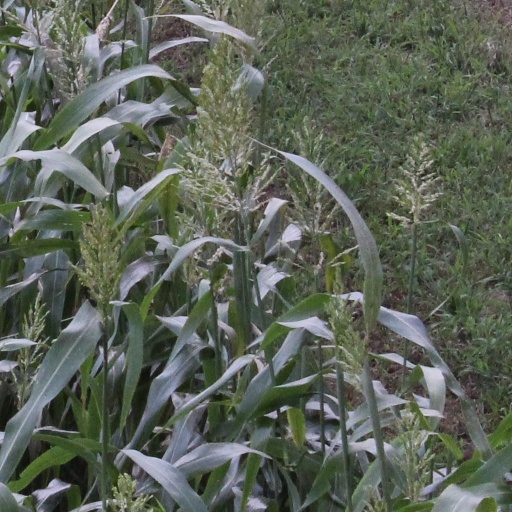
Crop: sorghum